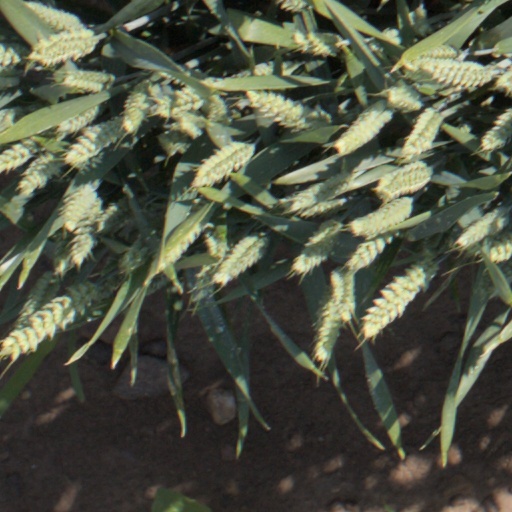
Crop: wheat